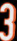
Number: 3